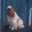
Label: dog